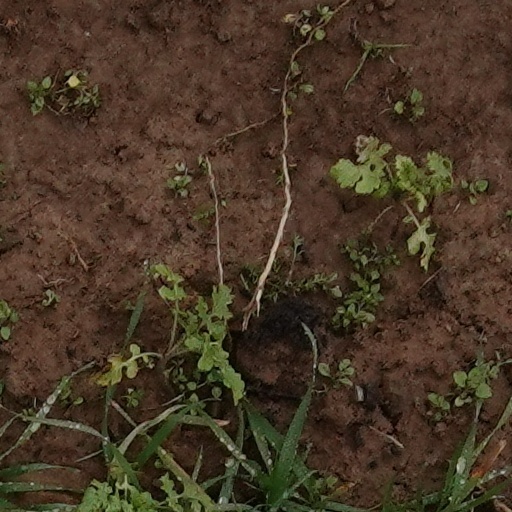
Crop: wheat